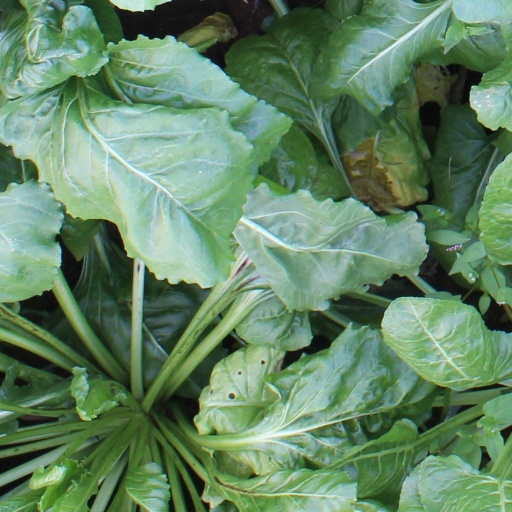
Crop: sugar beet